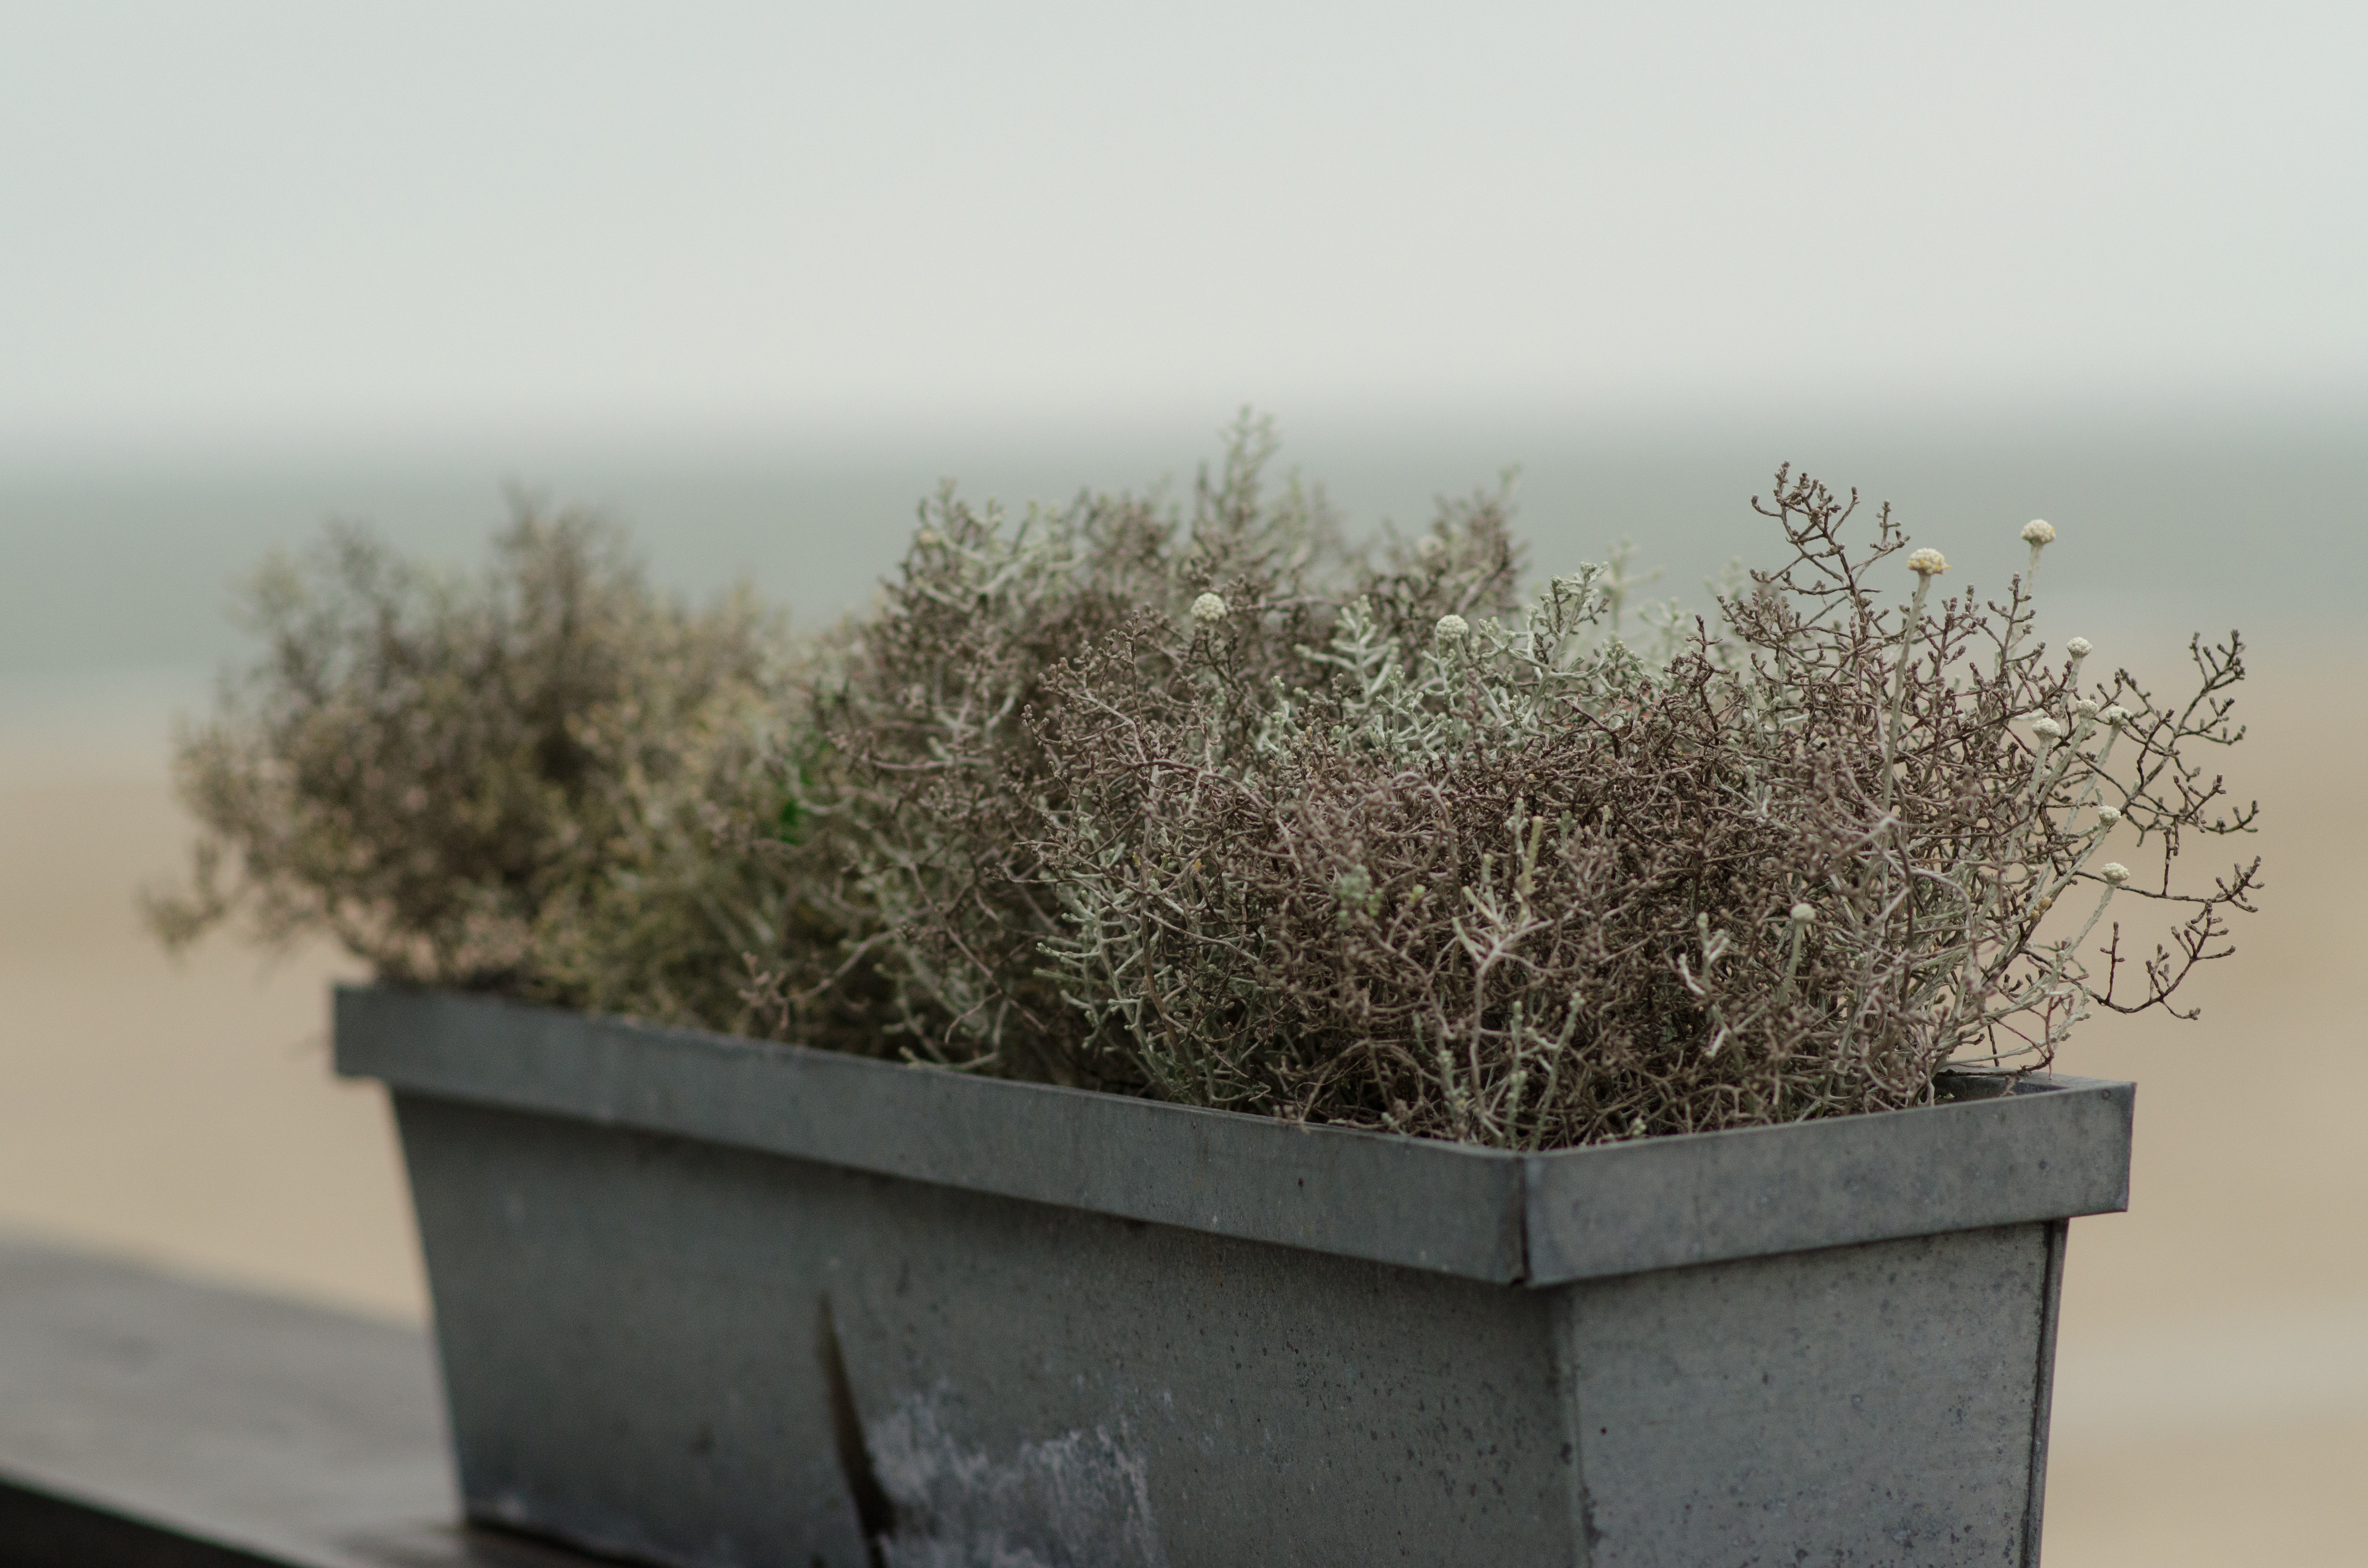
tree, grass, branch, plant, flower, soil, flora, houseplant, shrub, bonsai, woody plant